Morissette (singer)

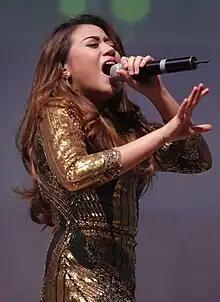
Morissette performing in 2015

In 2015, "Filipino Star Magazine" called her "The Next Big Diva". In March 2015, Star Records released her first studio album, self-titled "Morissette". The carrier single "Di Mapaliwanag" was used as a theme song for the Koreanovela "My Lovely Girl" on Kapamilya ABS CBN and won as Asianovela Themesong of the Year (2015). The album was launched at Shangri-La Plaza EDSA in April 2015 and eventually reached platinum certification in the Philippines. Morissette won "Best New Artist" at the MOR Pinoy Music Awards. Morissette sang theme songs for Star Cinema movies, including a cover of Starship's hit song "Nothing's Gonna Stop Us Now" with Daniel Padilla for the film "Crazy Beautiful You" and "Someone's Always Saying Goodbye" for the film "You're Still the One". In 2016, she performed a duet with Piolo Pascual entitled "Something I Need" for the movie "Everything About Her".